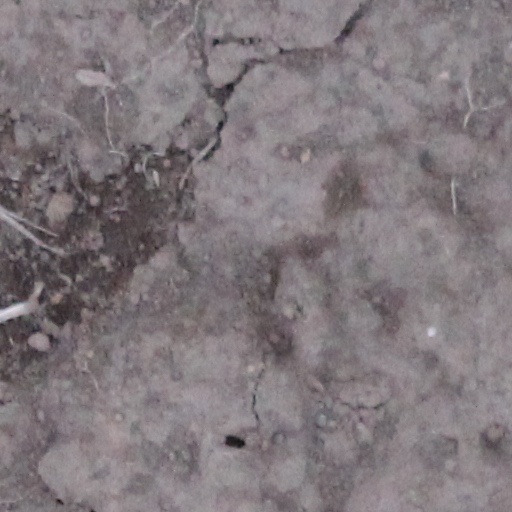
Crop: wheat